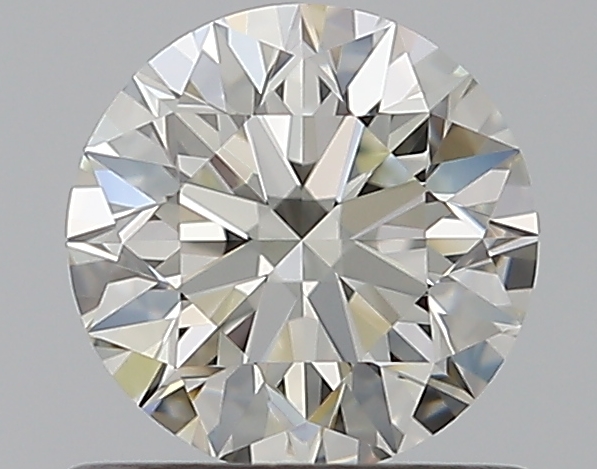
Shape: round
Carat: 0.7
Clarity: IF
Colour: J
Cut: EX
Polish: EX
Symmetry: EX
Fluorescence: N
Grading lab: GIA
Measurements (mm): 5.65 x 5.69 x 3.54